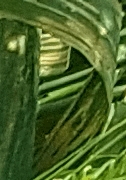
Label: Wheat___Yellow_Rust